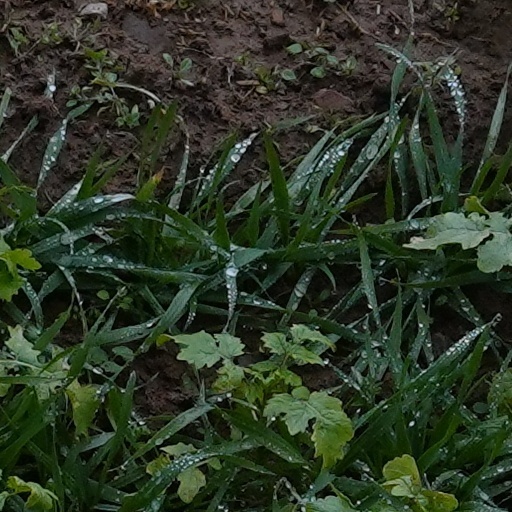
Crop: wheat